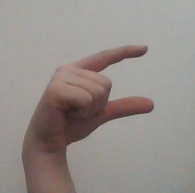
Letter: dal